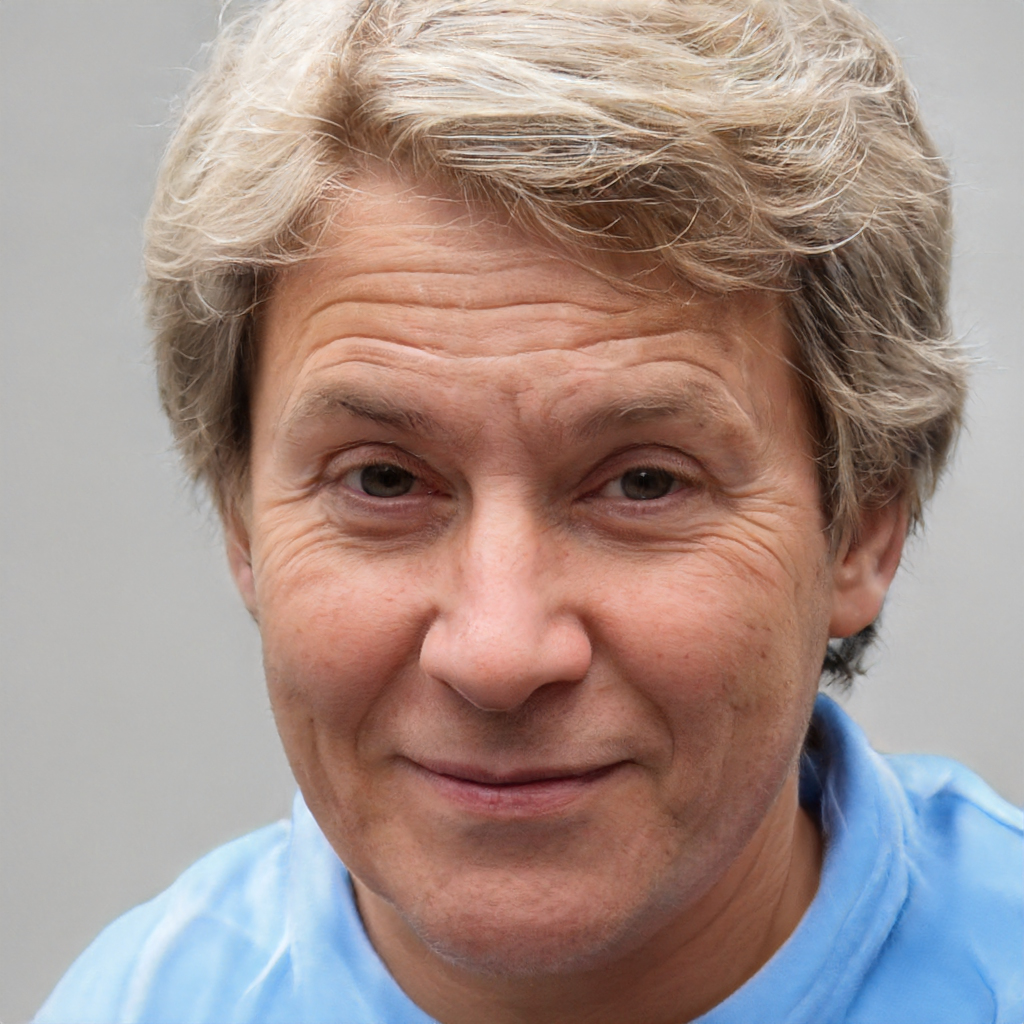
Label: No Watermark